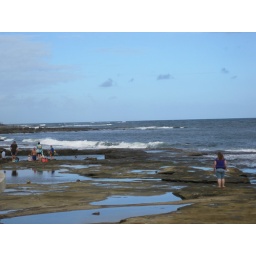
Caloundra Beach - ocean pools in the rock crevices.